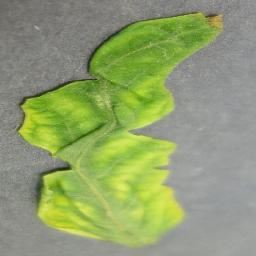
Label: Tomato___Tomato_Yellow_Leaf_Curl_Virus